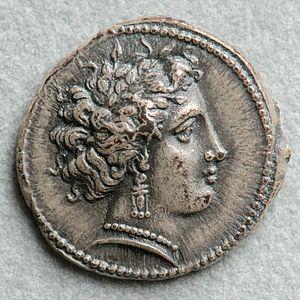
Drachme lourde d'argent de Massilia, vers 390-220 av. J.-C., droit
Les Ligures, anciennement aussi « Liguriens », étaient un ensemble de peuples signalés dans l'antiquité sur un territoire comprenant principalement, avant l'expansion romaine, l'actuelle Ligurie italienne et l'actuelle Provence française. Après avoir été en contact avec les Celtes de la branche italo-celtique, ils ont finalement été romanisés, mais leur affiliation première est discutée, car ils n'ont quasiment pas laissé d'écrits et on ne peut se baser que sur des patronymes et toponymes épars. On ignore même s'ils étaient initialement indo-européens ou non.
401-381 av. J.-C. : règne du roi Dao sur le royaume de Chu en Chine ; il nomme Wu Qi comme Premier ministre après 389 av. J.-C.. Celui-ci engage une série de réformes inspirées du Wei qui renforcent considérablement le pays.